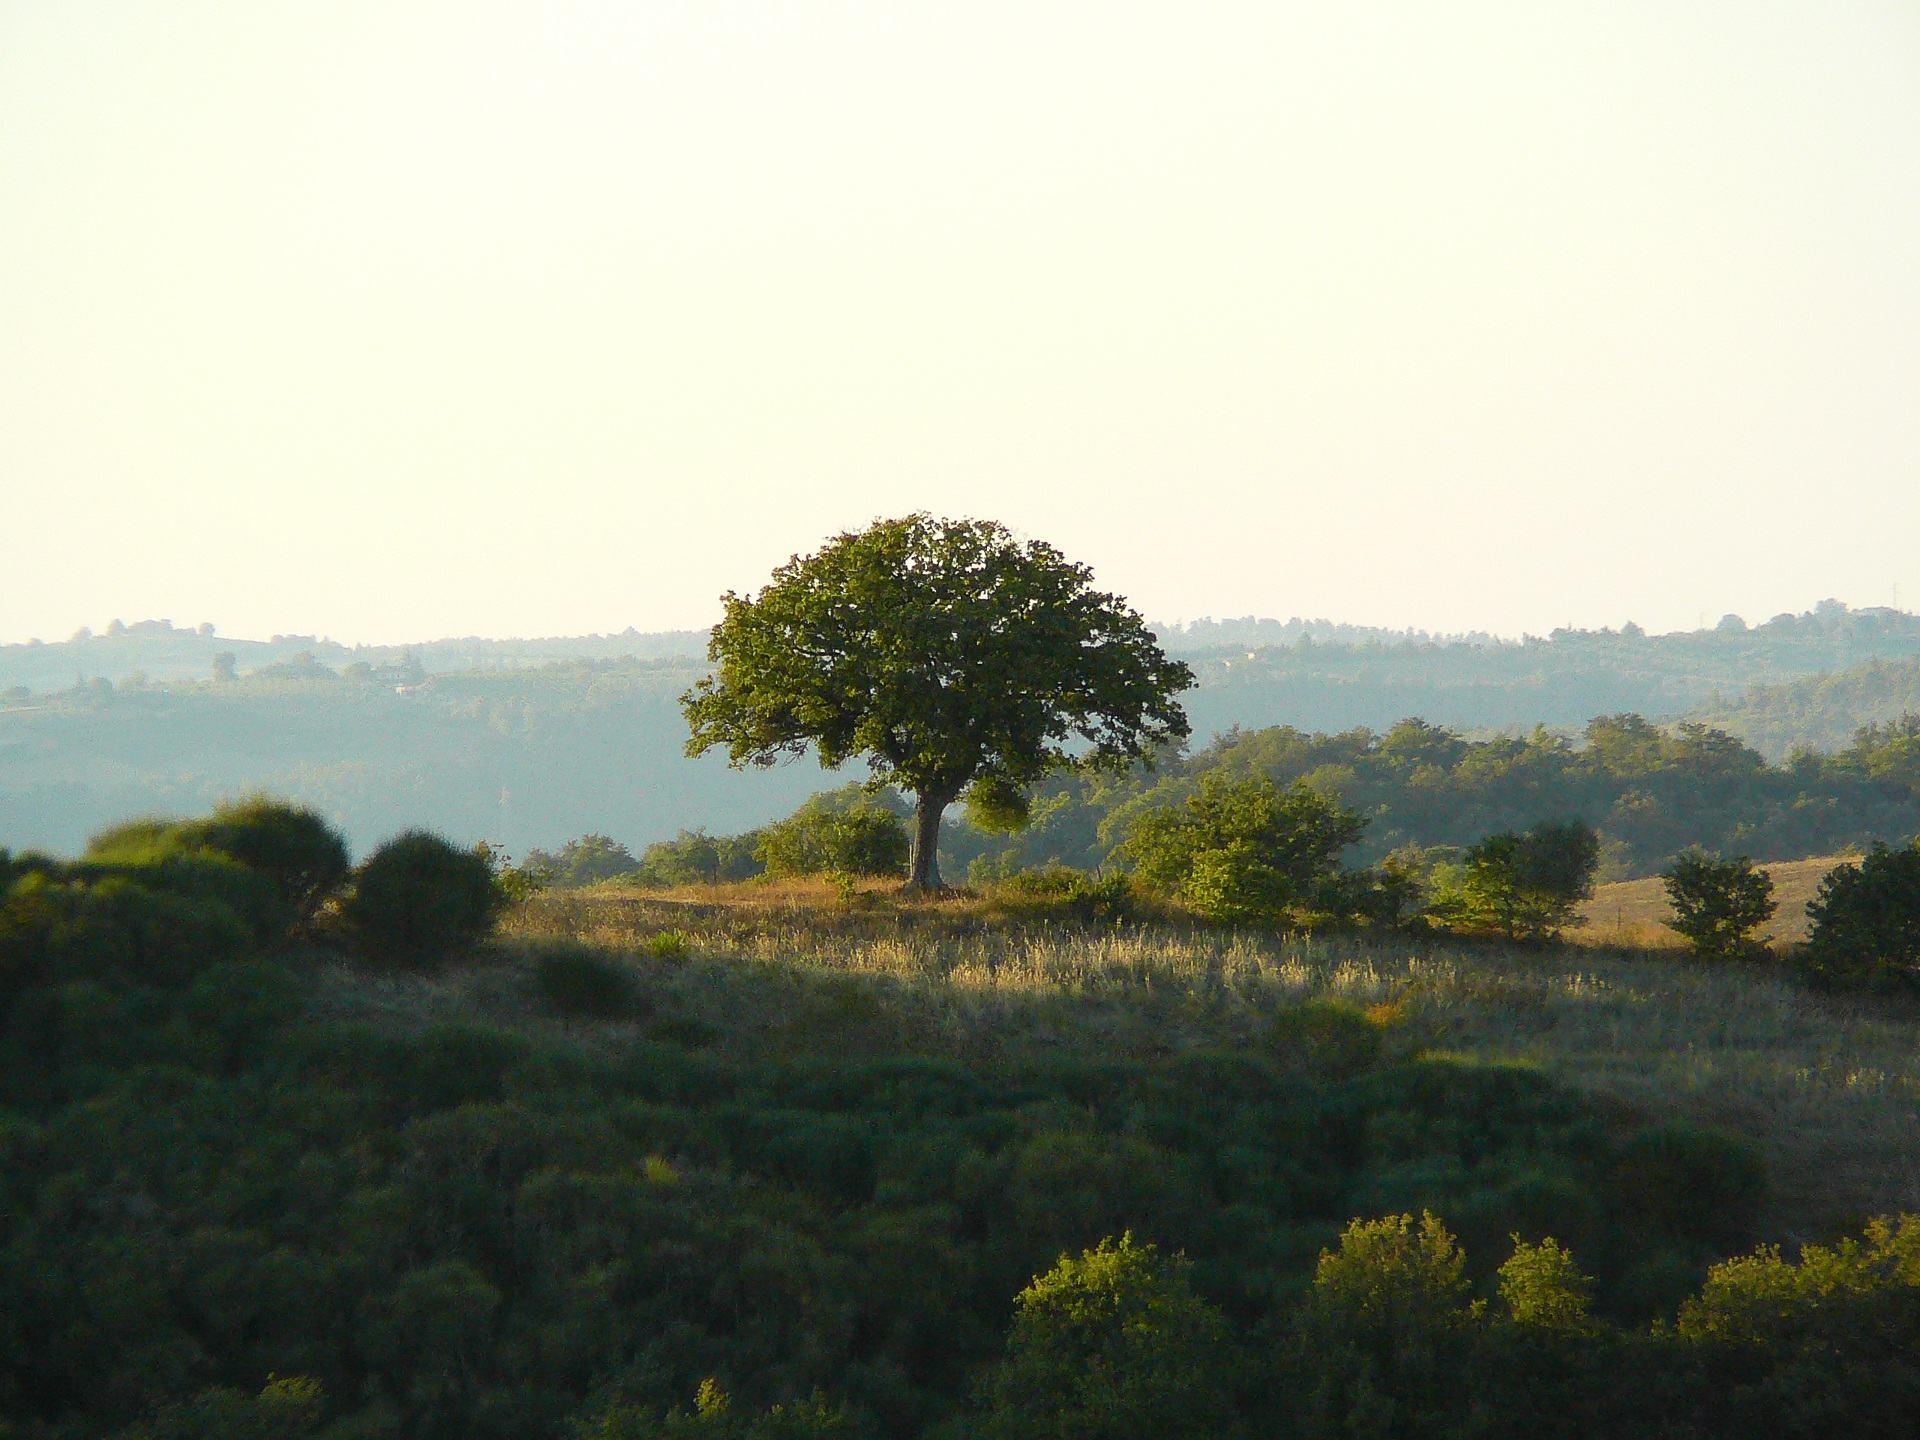
landscape, tree, nature, forest, grass, horizon, mountain, plant, sky, mist, field, morning, leaf, hill, flower, river, green, autumn, agriculture, savanna, prato, winter landscape, trees, outdoors, habitat, rural area, natural environment, atmospheric phenomenon, woody plant